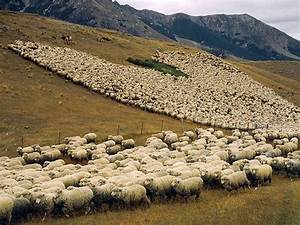
Label: pecora